West by Sea: A Treasure Hunt That Spans the Globe

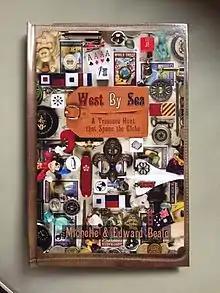

West by Sea is an armchair treasure hunt book in the form of a travel journal. It was written by Michelle M. B. Beale, designed by Edward K. Beale, and published in February 2016. It contains concealed clues to the location of a hidden object.